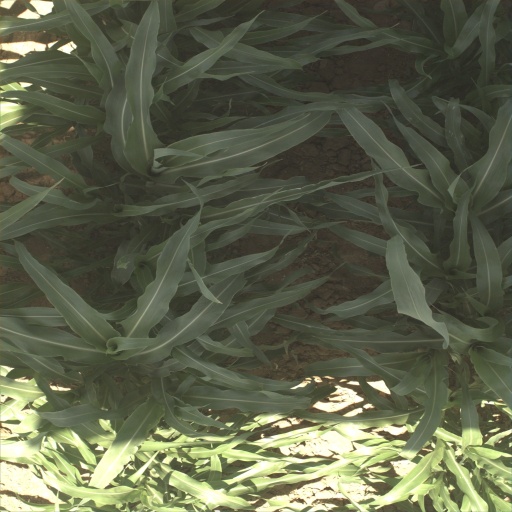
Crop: sorghum